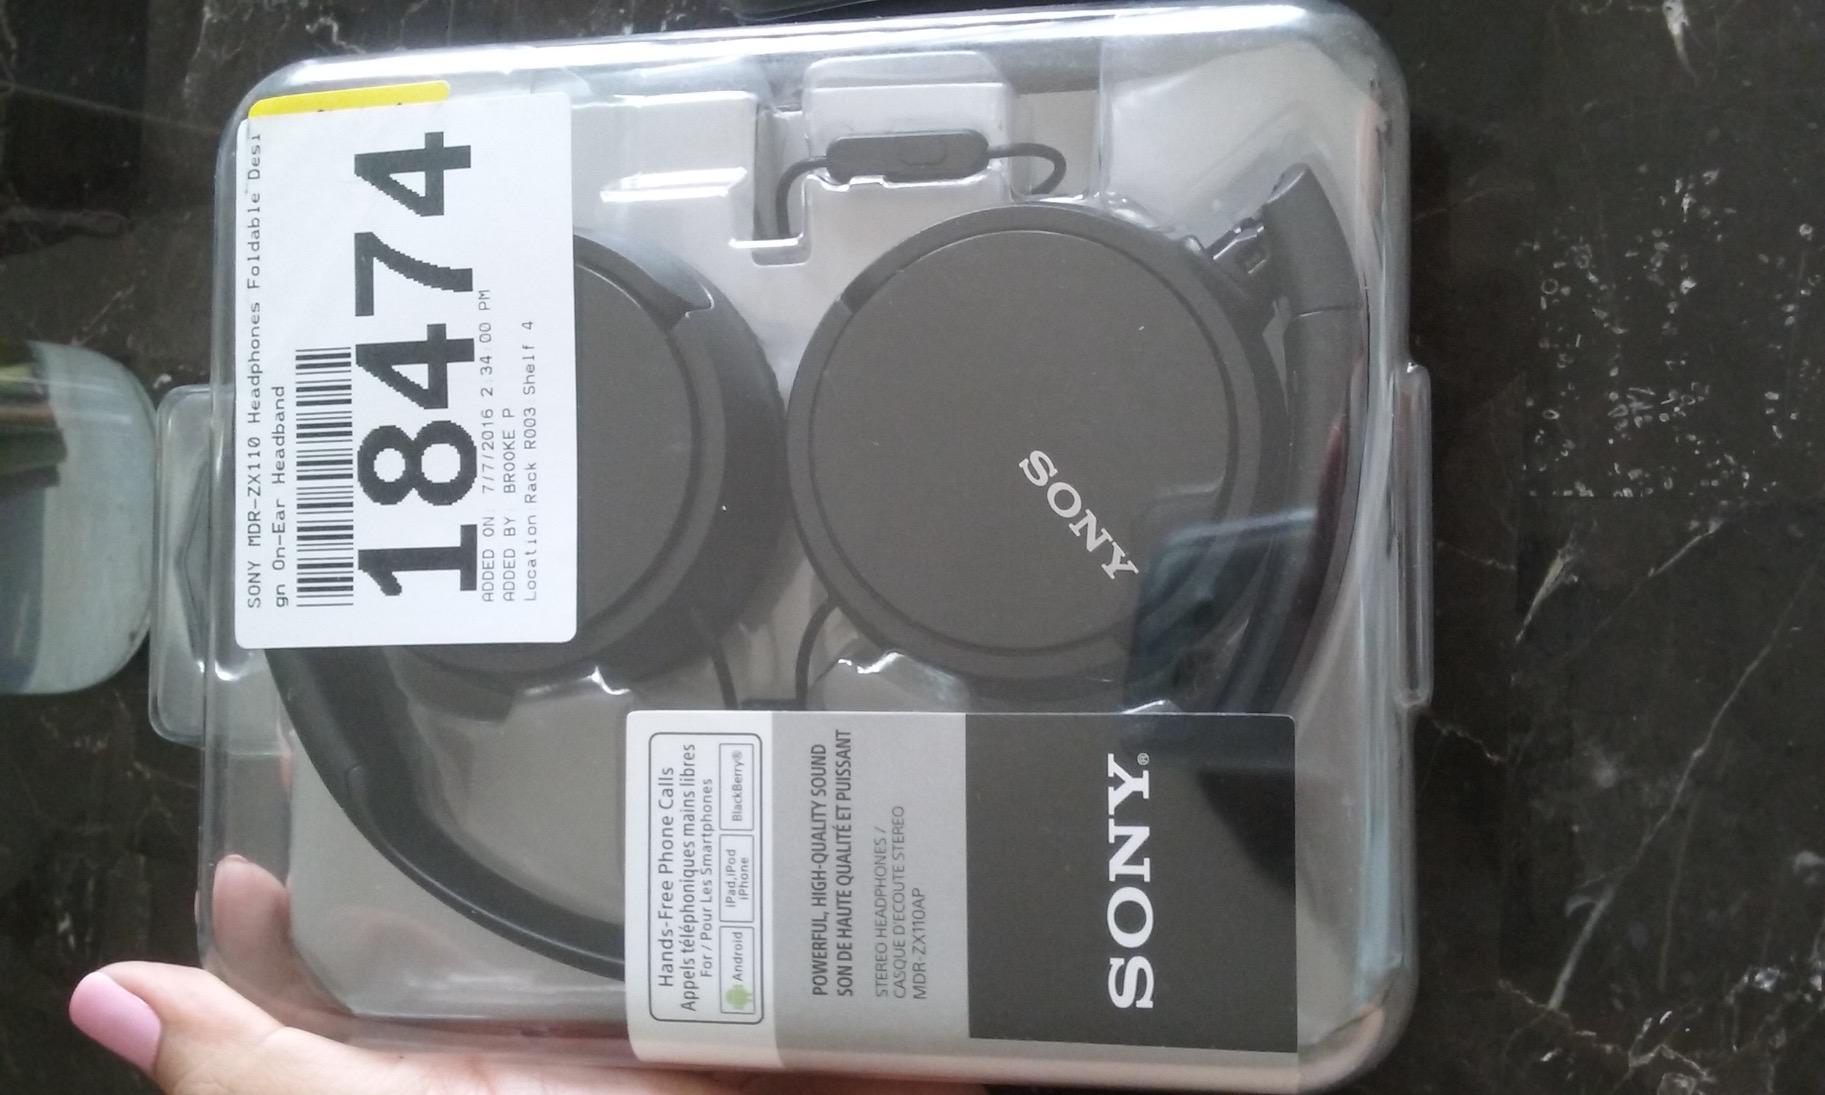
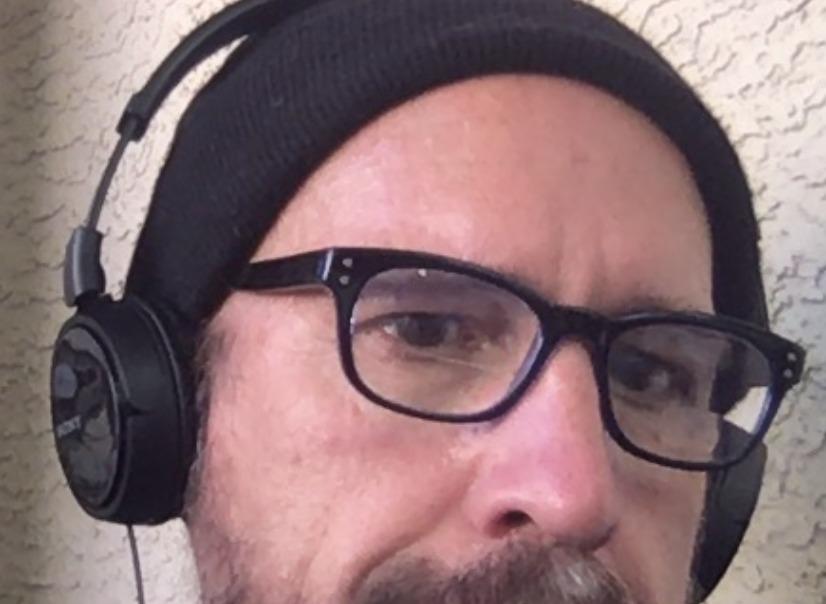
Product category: headphones
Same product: yes